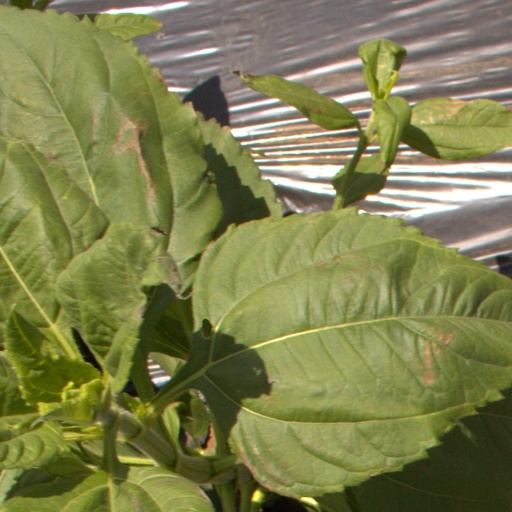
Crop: Jerusalem artichoke